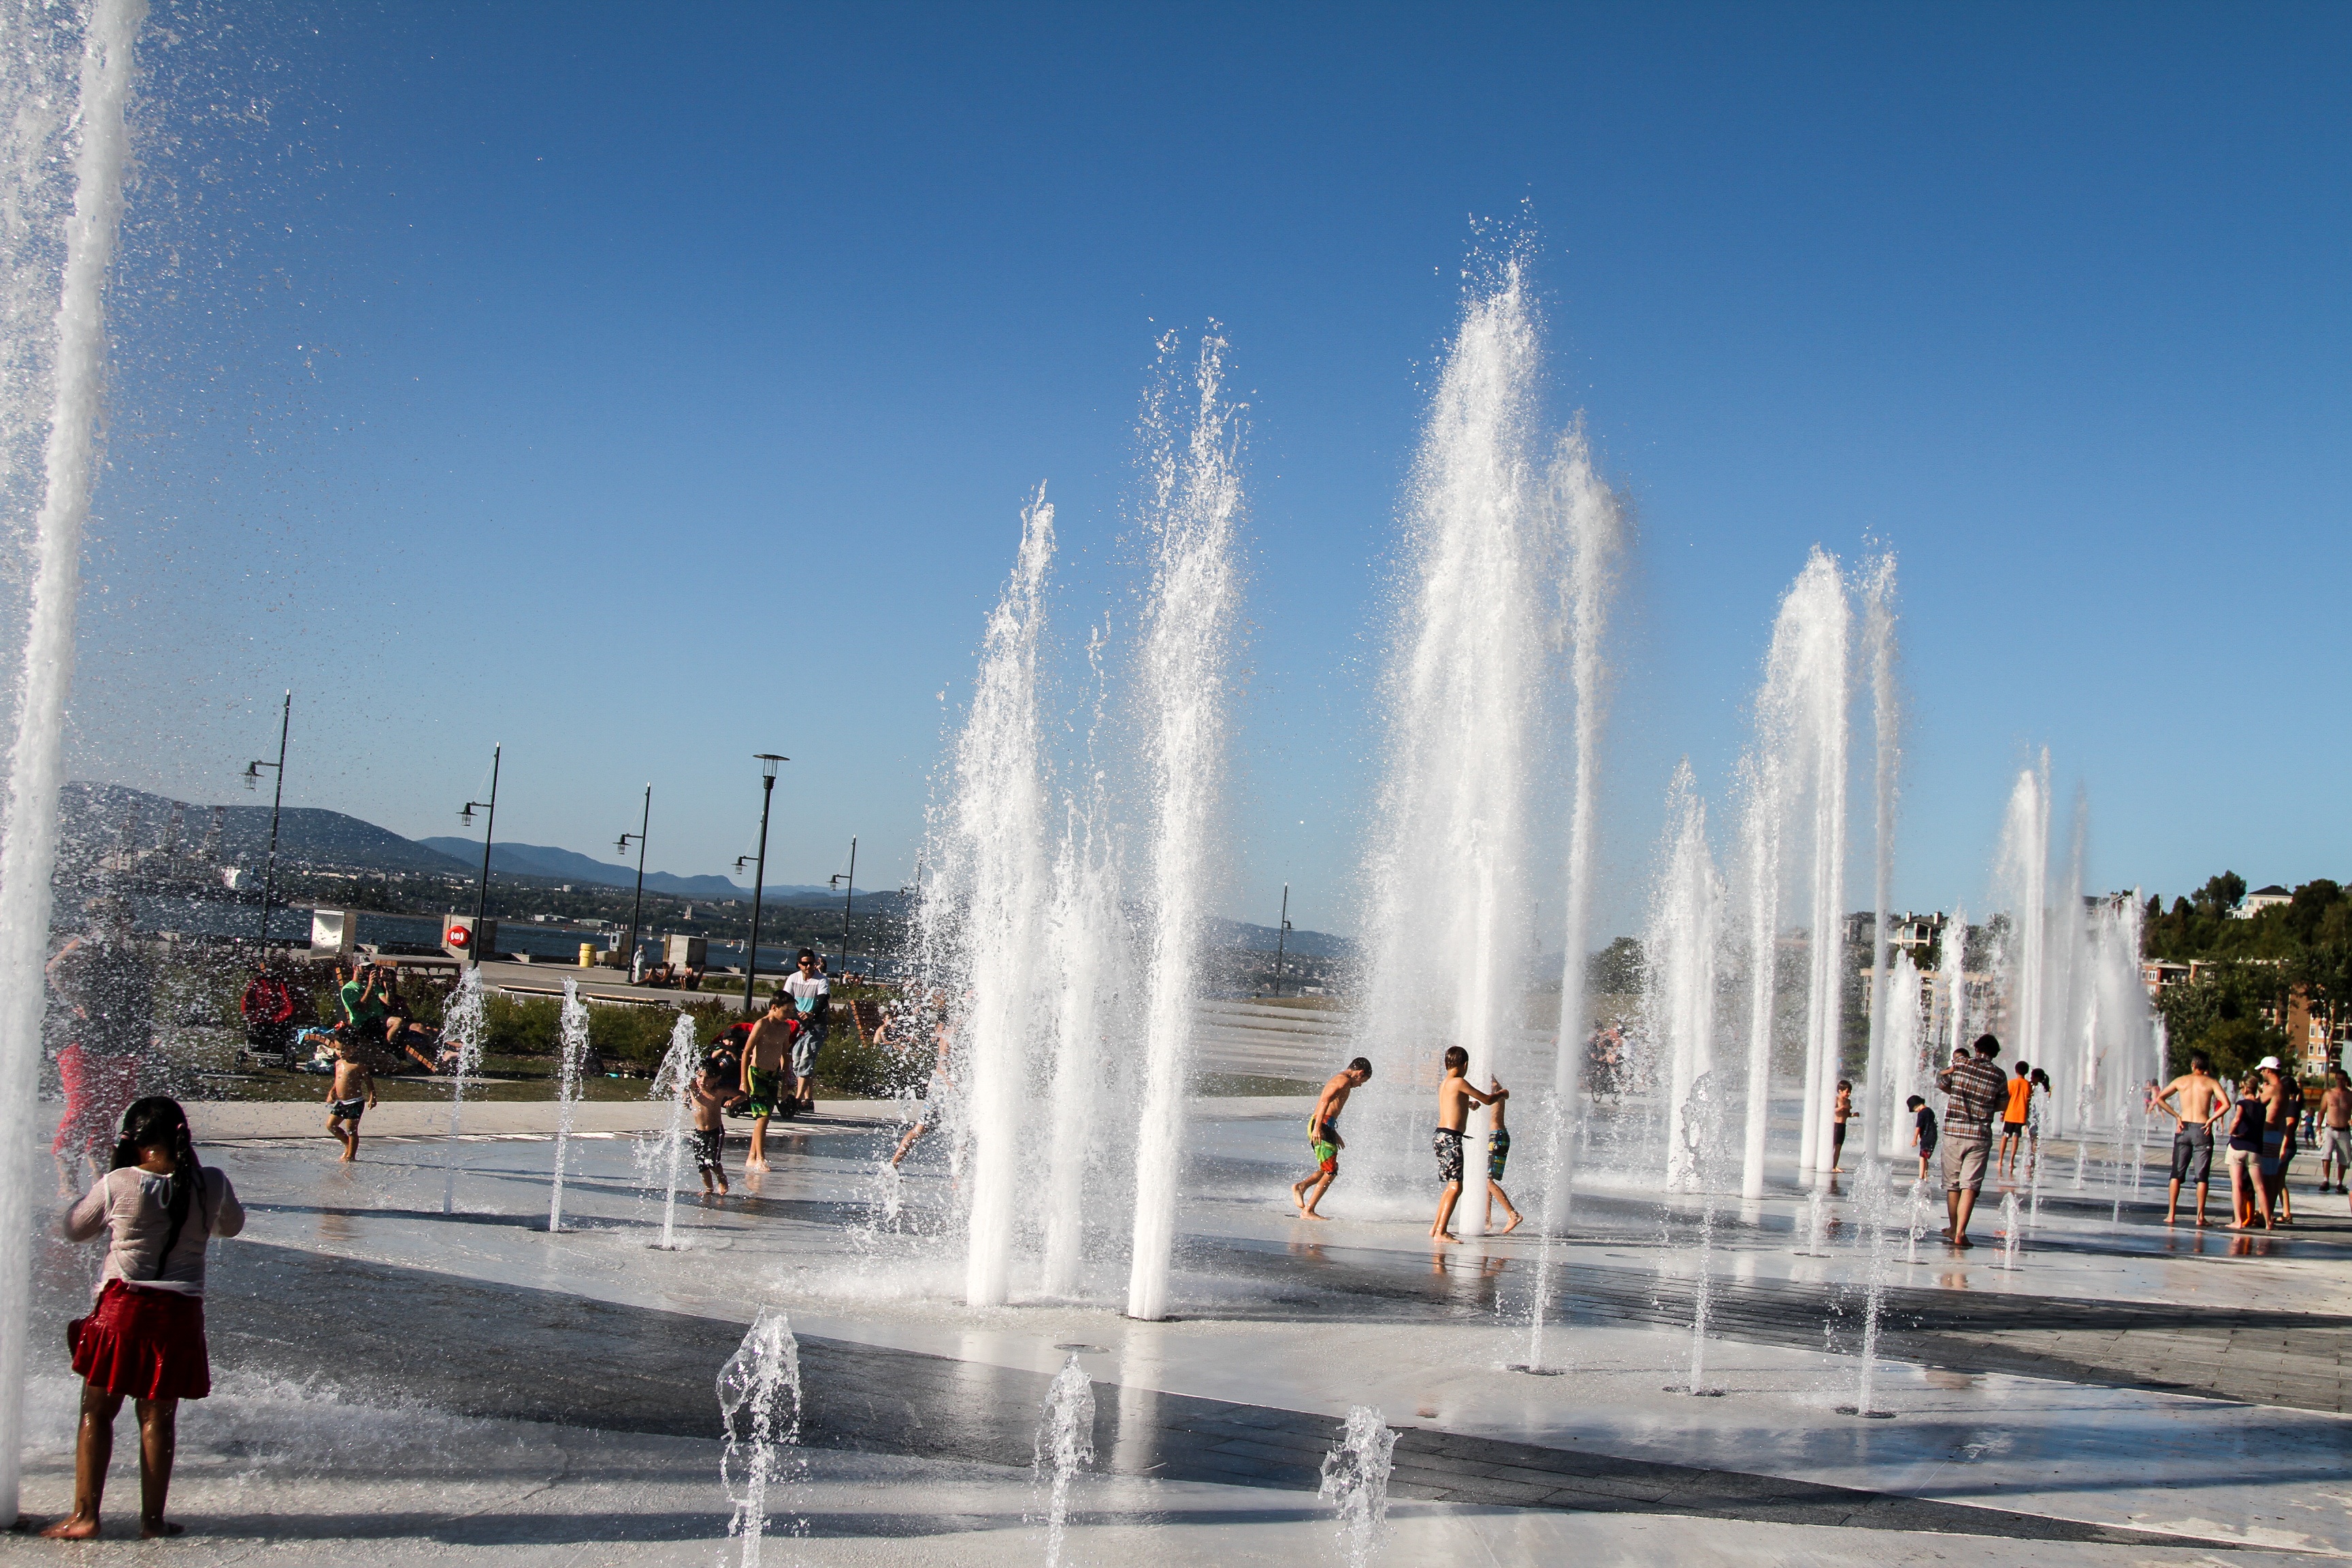
water, winter, city, skyscraper, cityscape, downtown, ice, plaza, park, landmark, fountain, town square, water feature